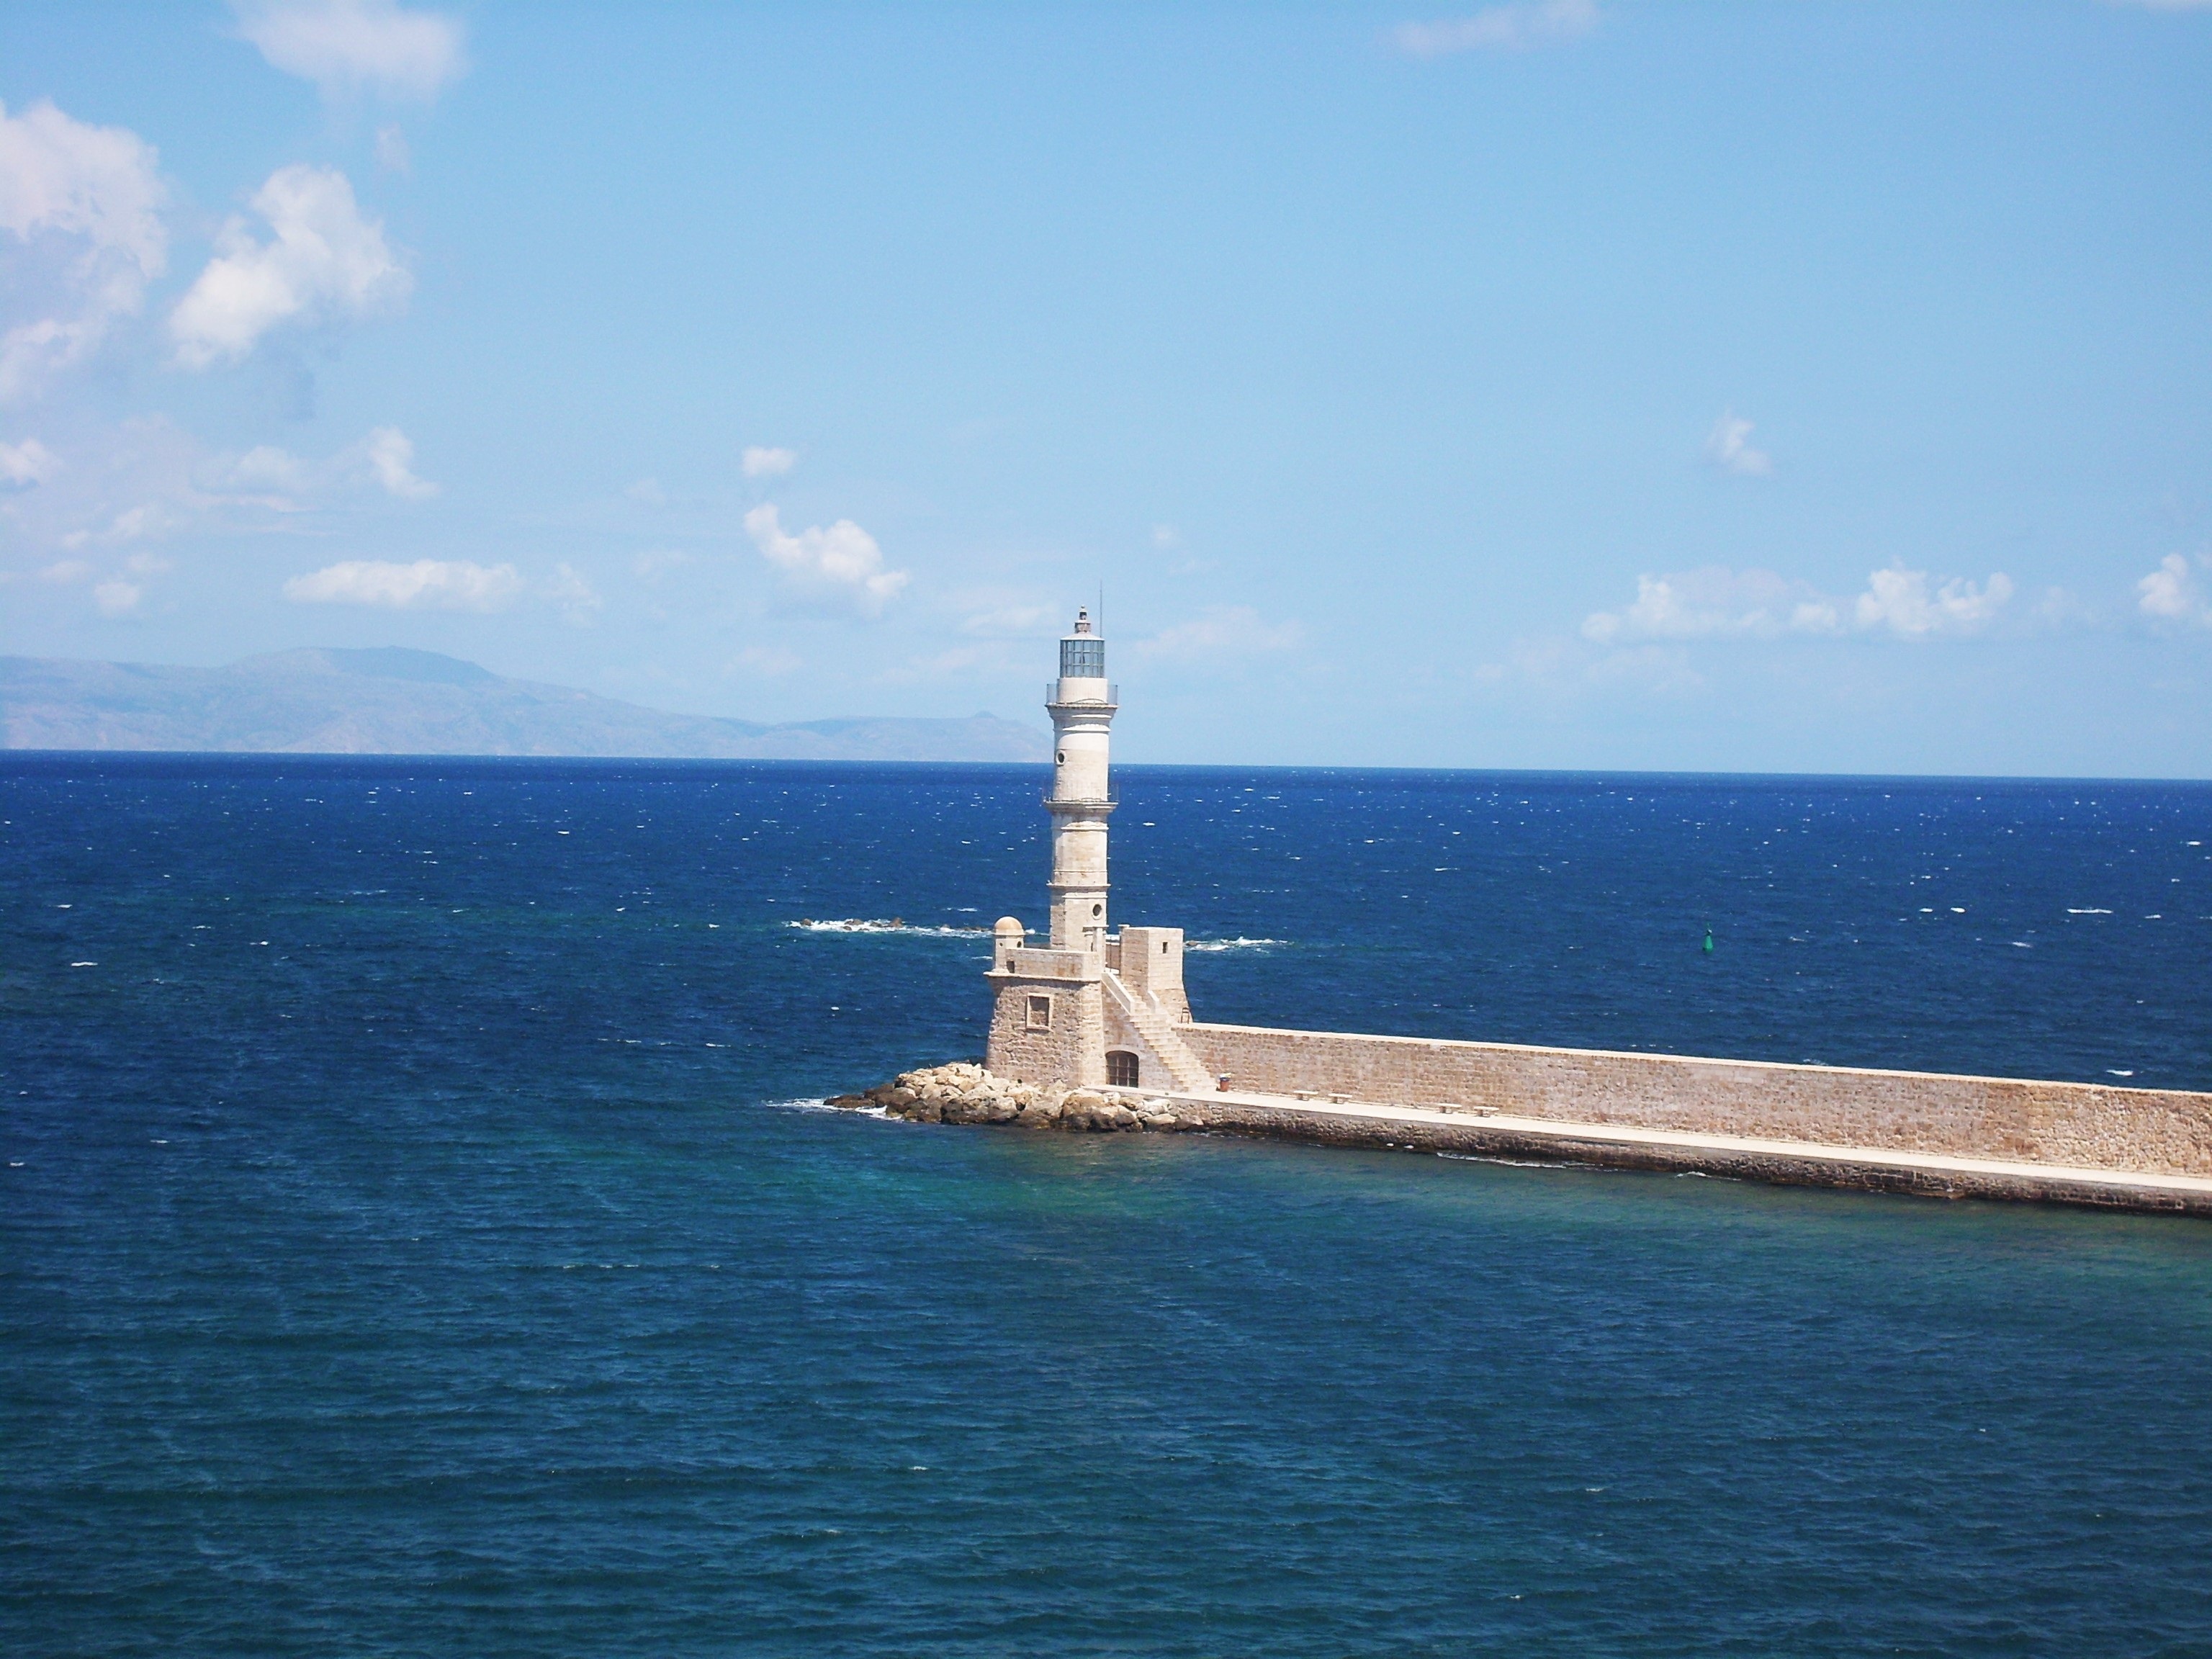
sea, coast, water, ocean, horizon, lighthouse, travel, vehicle, tower, holiday, bay, blue, greece, breakwater, cape, mediterranean sea, blue water, island of crete